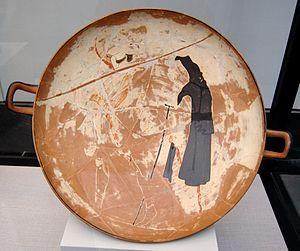
Démophon (?) libérant sa grand-mère Éthra. Intérieur d'un kylix attique à fond blanc, 470-460 av. J.-C. Provenance
Dans la mythologie grecque, Démophon, fils de Thésée et de Phèdre, frère d'Acamas, est le douzième roi légendaire d'Athènes. Il participa à la guerre de Troie aux côtés de son prédécesseur Ménesthée, et fut un des guerriers enfermés dans le cheval de Troie. Après la guerre, il obtint d'Agamemnon la libération de sa grand-mère Éthra, celle-ci étant retenue comme esclave d'Hélène depuis la guerre des Dioscures contre Athènes. Il hérita également du trône de la ville.
Les métopes du Parthénon sont un ensemble de quatre-vingt-douze plaques sculptées carrées en marbre du Pentélique originellement situées au-dessus des colonnes du péristyle du Parthénon, sur l'Acropole d'Athènes. Si elles ont été réalisées par plusieurs artistes, le maître d'œuvre fut certainement Phidias. Elles furent sculptées entre 447 ou 446 av. J.-C. et au plus tard 438 av. J.-C., avec 442 av. J.-C. comme date probable d'achèvement. Elles sont pour la plupart très endommagées. Le plus souvent, il n'y a que deux personnages par métope.
Dans la mythologie grecque, Éthra ou Æthra est la fille de Pitthée, roi de Trézène, et la mère de Thésée, qu'elle conçut avec Égée, et éleva seule.